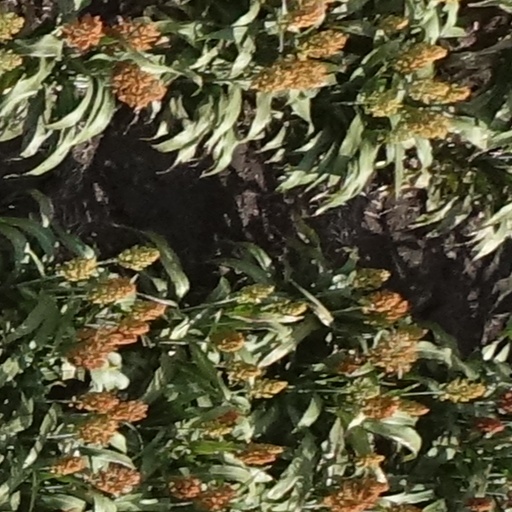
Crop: sorghum